Politics of Dominica

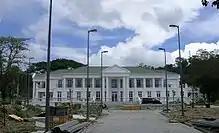
Government House, Dominica

A president and prime minister make up the executive branch. Nominated by the prime minister in consultation with the leader of the opposition party, the president is elected for a five-year term by the parliament. The president appoints as prime minister the person who command the majority of elected representatives in the parliament and also appoints, on the prime minister's recommendation, members of the parliament as cabinet ministers. The prime minister and cabinet are responsible to the parliament and can be removed on a no-confidence vote.